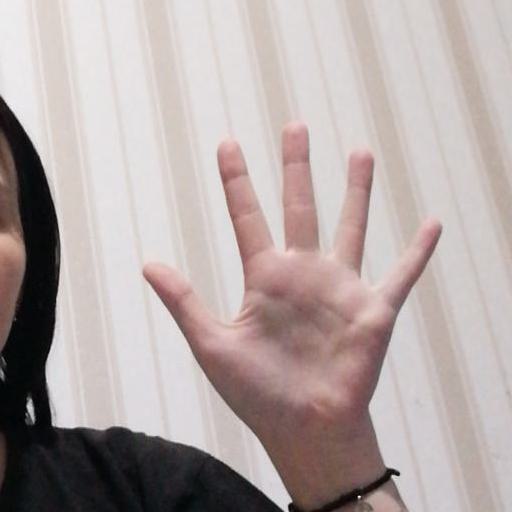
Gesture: palm